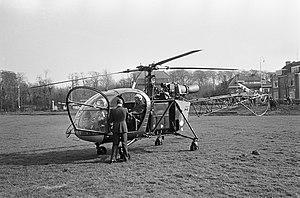
La rencontre de Cussac est le nom donné à une rencontre rapprochée qu'auraient eue un frère et une sœur avec un ovni et ses occupants en août 1967 à Cussac. Le récit de leur témoignage fut recueilli par la gendarmerie.